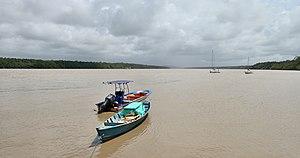
Le fleuve Mahury vu depuis la marina de Dégrad des Cannes en Guyane.
Le Mahury est un fleuve de la Guyane qui se jette dans l'océan Atlantique au sud de Cayenne.